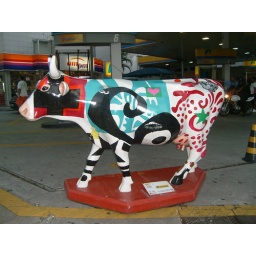
14 - cow in sky with diamonds01